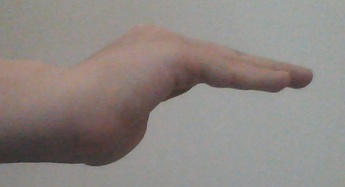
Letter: haa